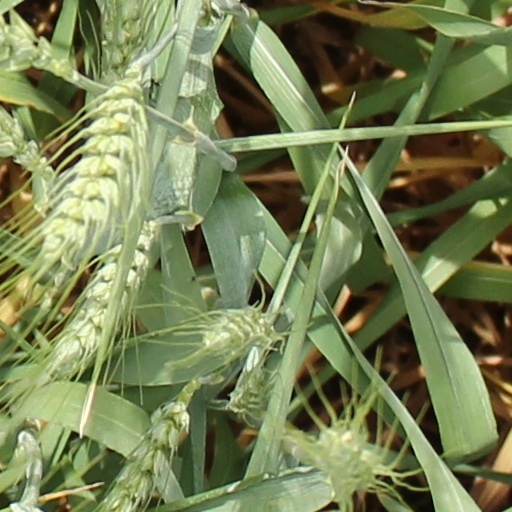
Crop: wheat